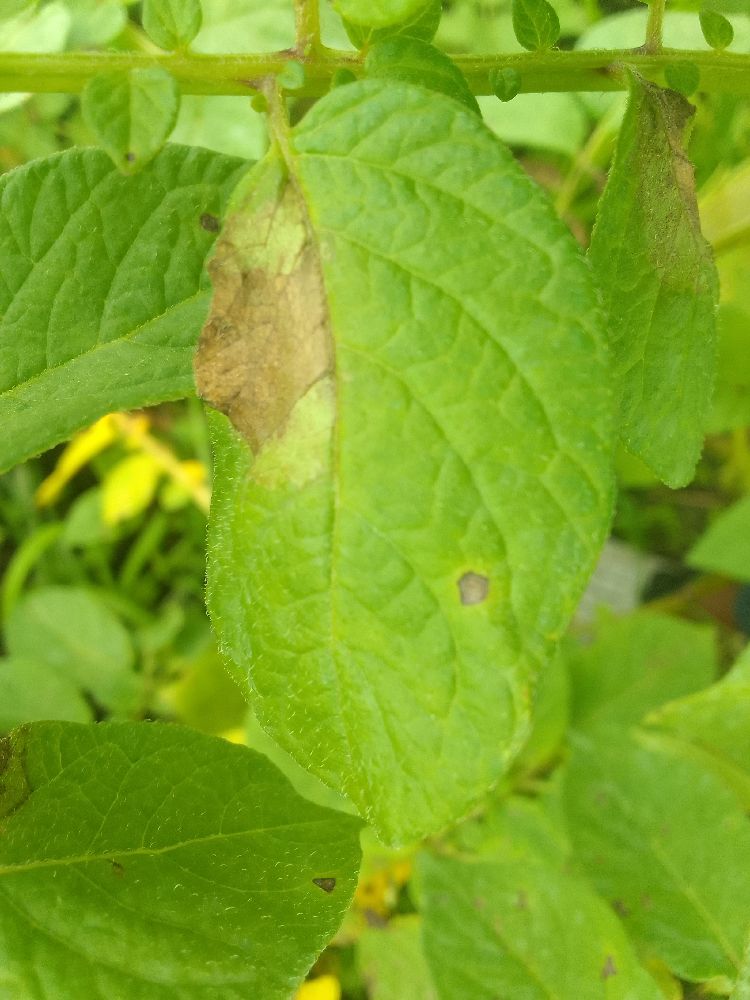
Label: Late blight